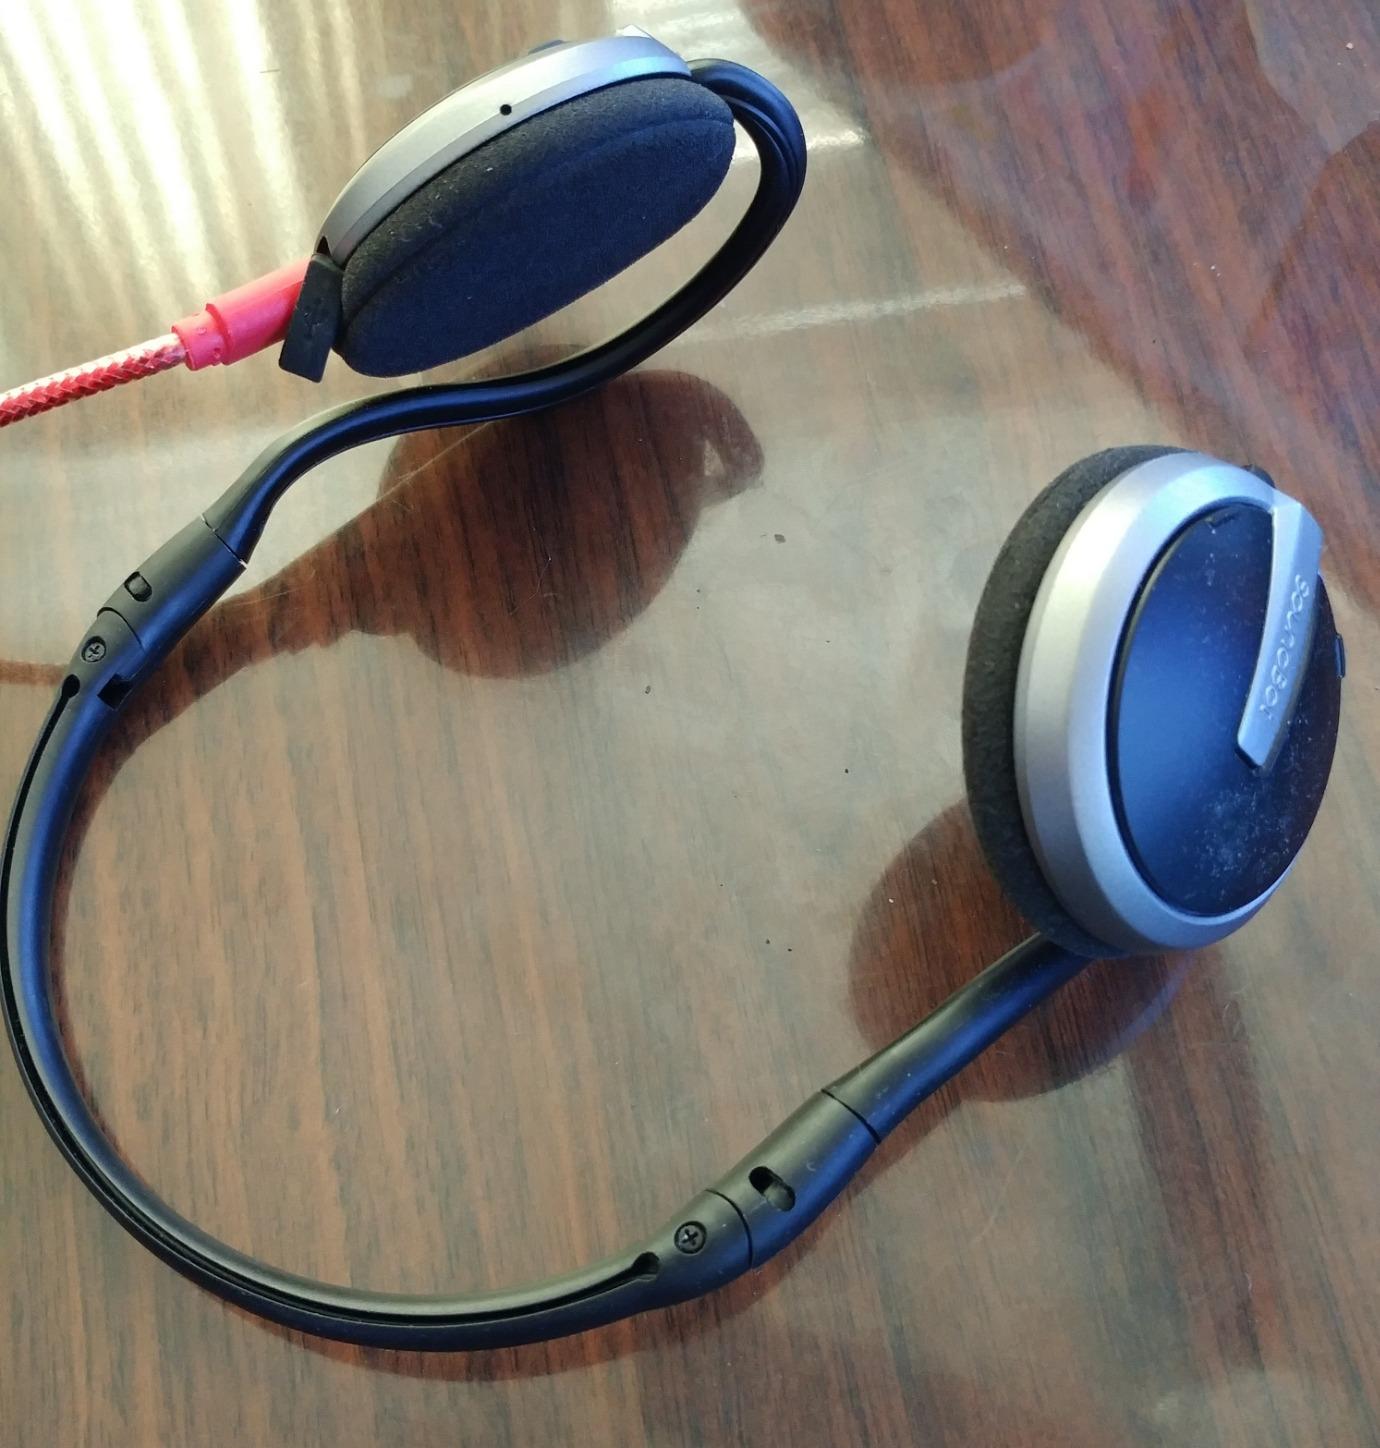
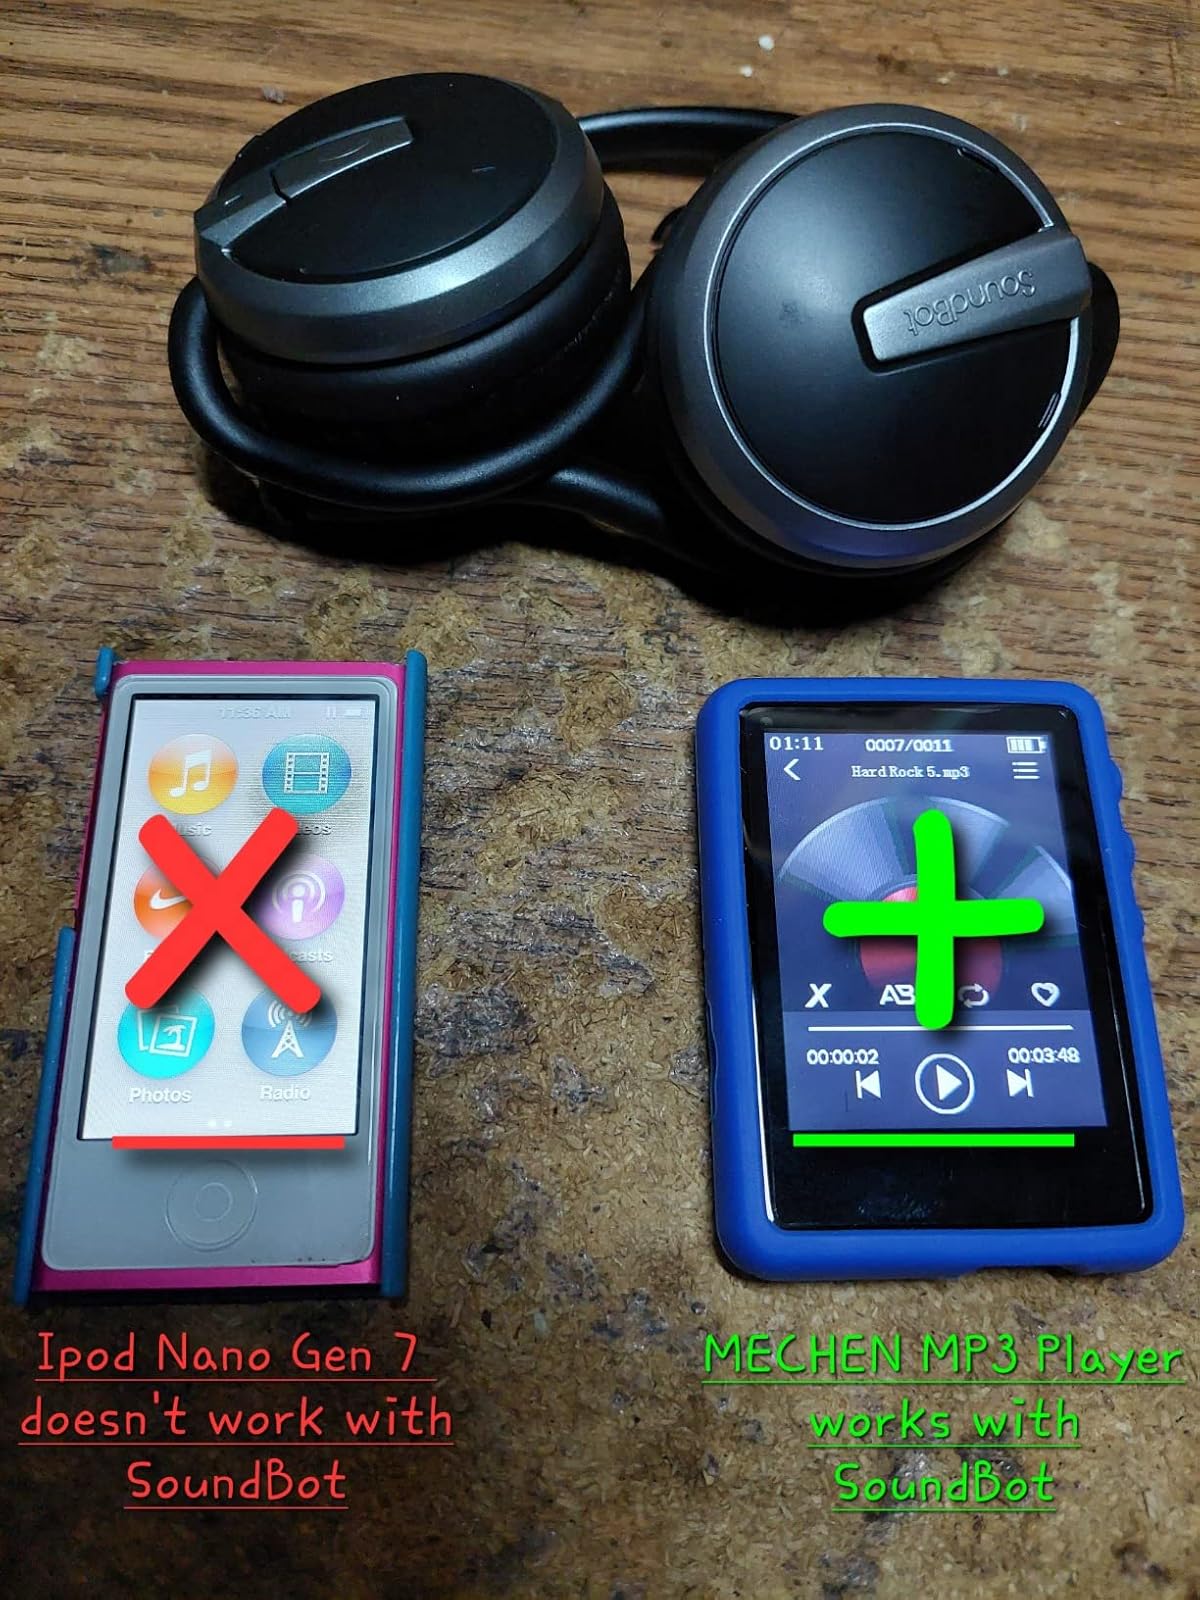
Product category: headphones
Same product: yes